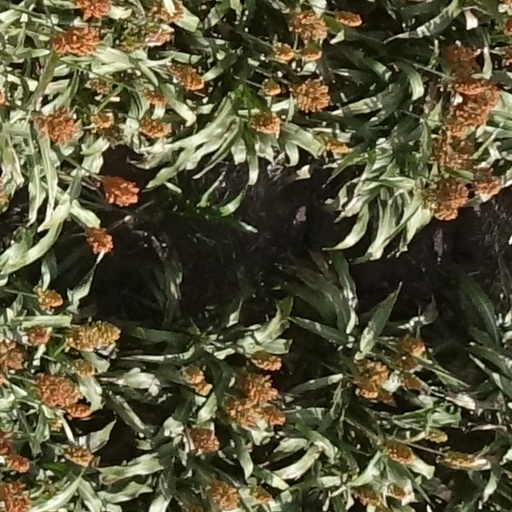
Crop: sorghum